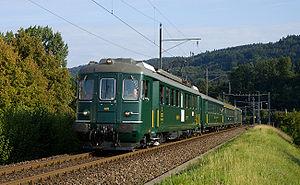
Les RBe 4/4, ou RBe 540 selon la numérotation UIC en vigueur dès 1992, sont des automotrices électriques des CFF, généralement employées dans le trafic régional et local.